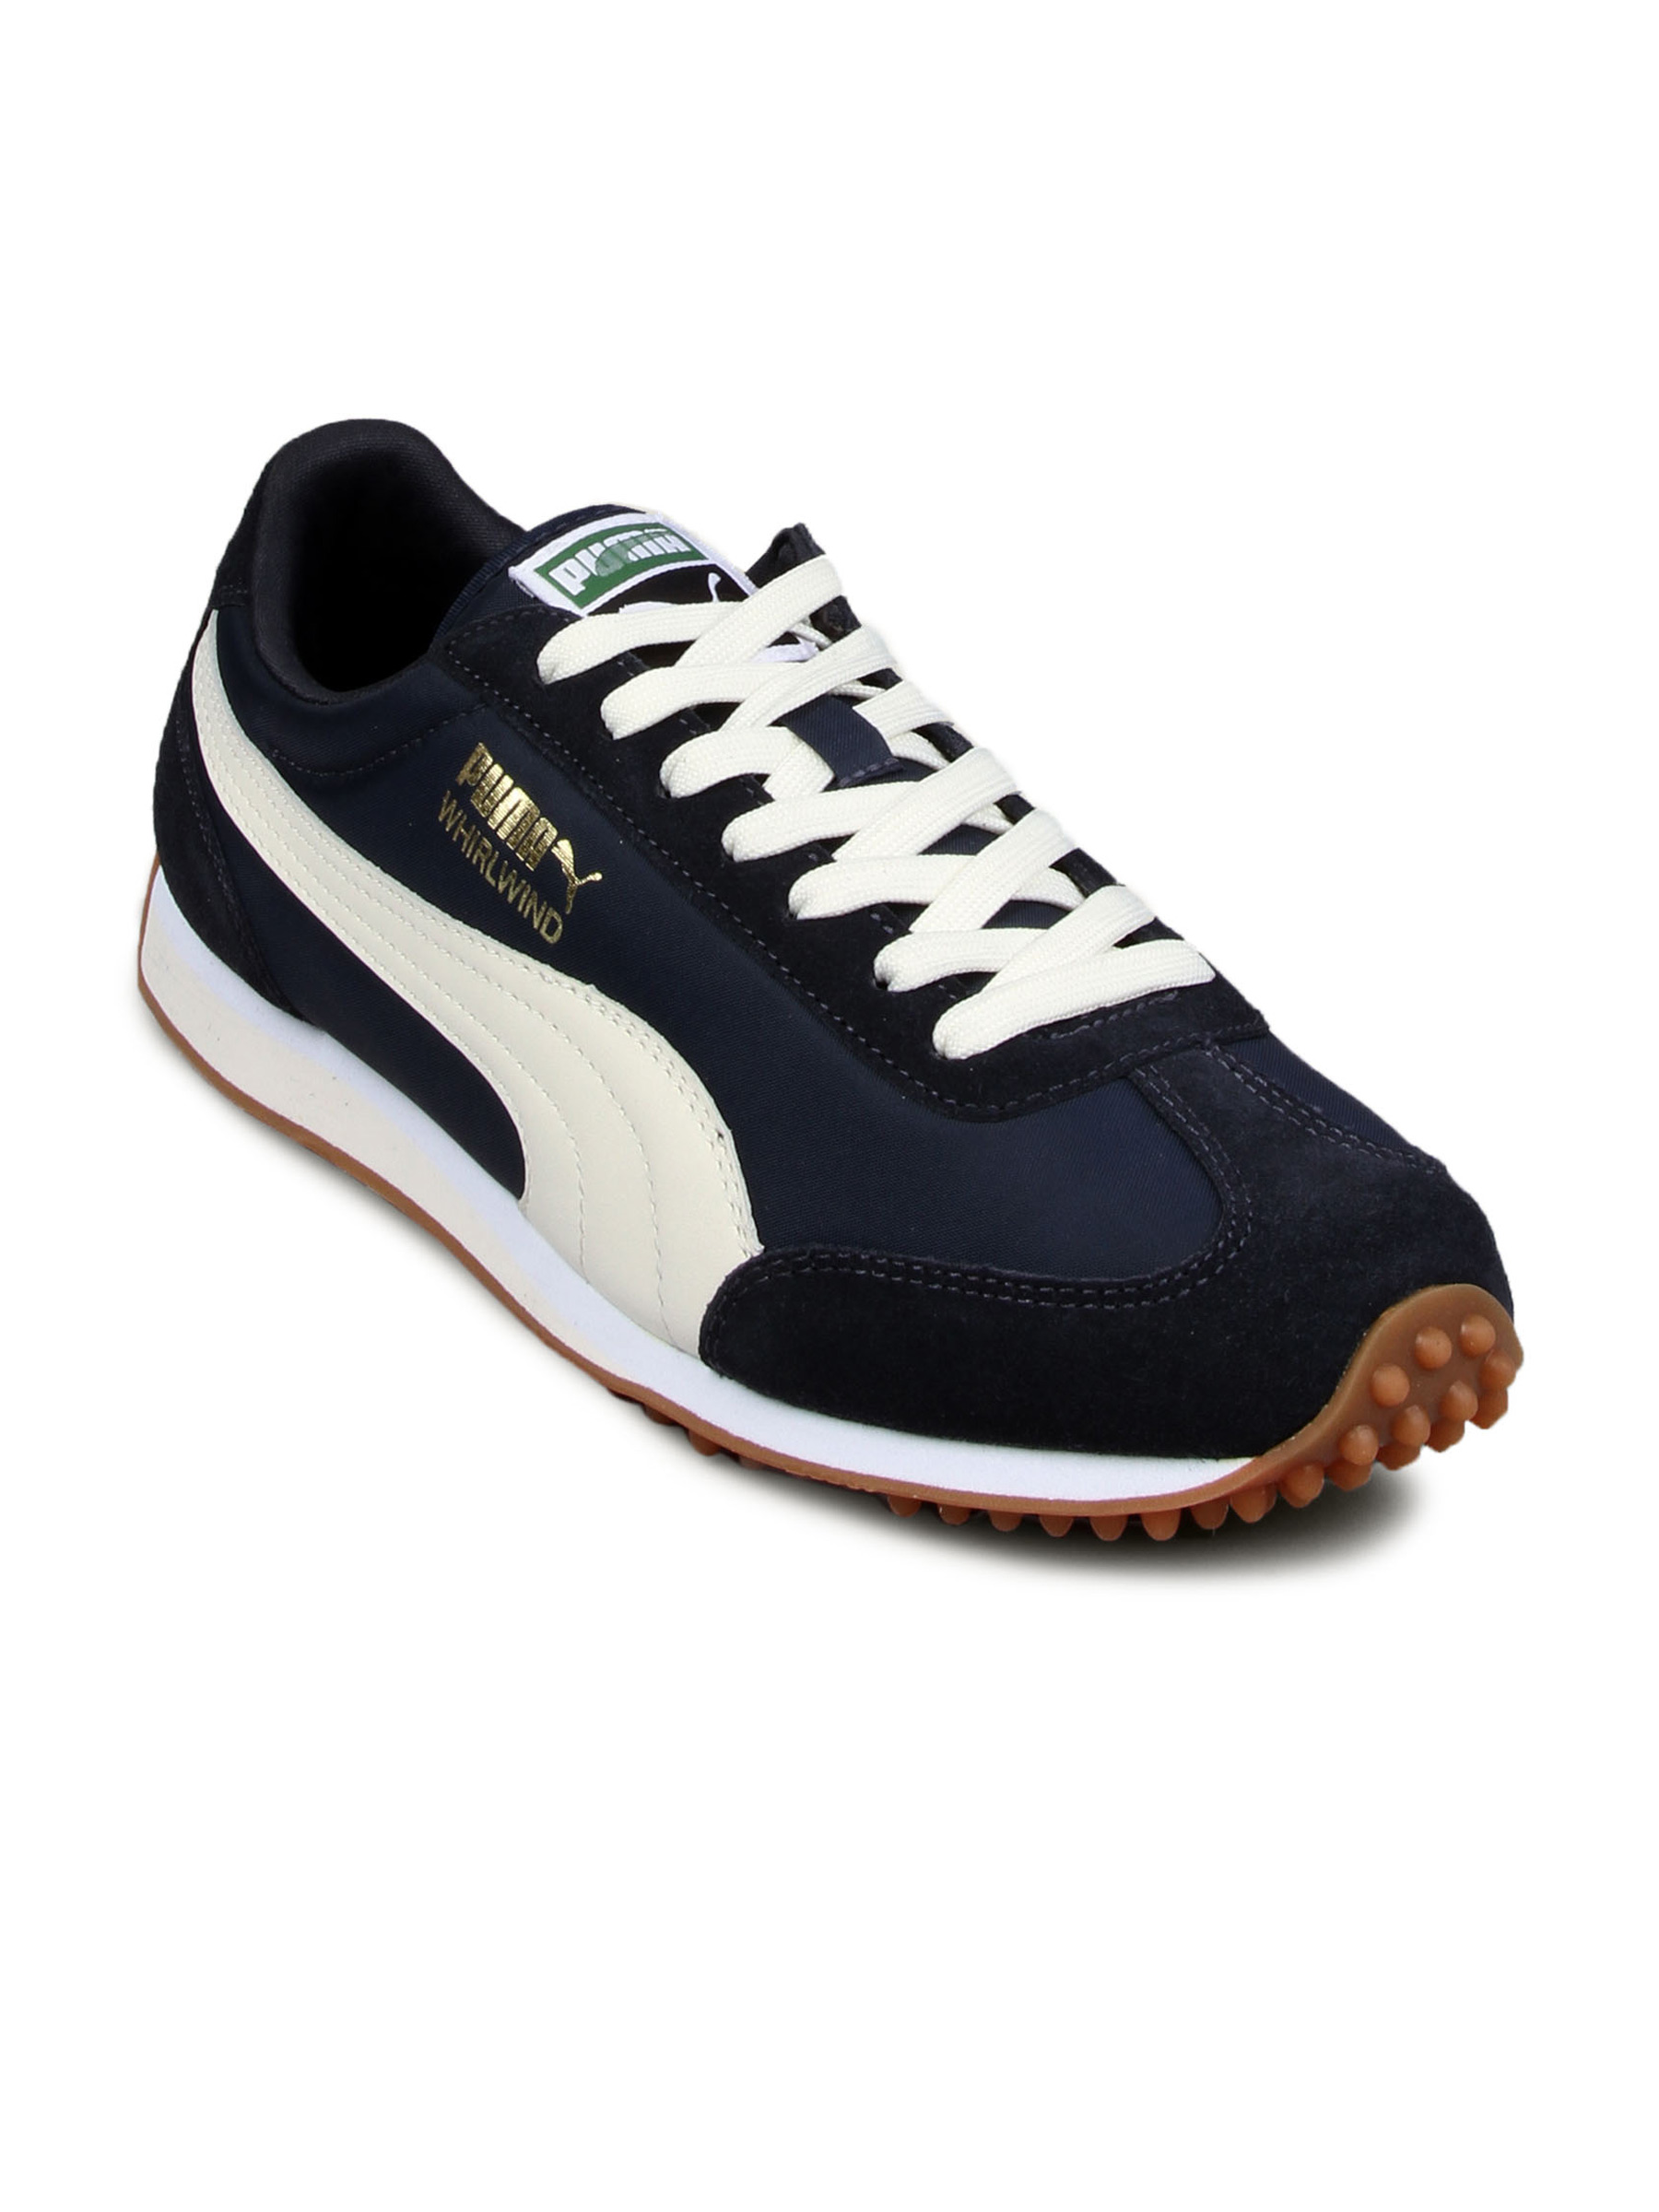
Puma Men's Whirlwind Black White Shoe
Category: Footwear / Shoes / Sports Shoes
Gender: Men
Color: Black
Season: Fall 2010
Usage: Sports